Star Wars (2015 comic book)

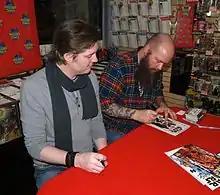
Artist John Cassaday (left) and writer Jason Aaron (right) at a January 2015 signing at Midtown Comics in Manhattan for "Star Wars" #1, the first "Star Wars" comic published by Marvel since 1987.

"Star Wars" was one of three new "Star Wars" comics by Marvel announced in July 2014, along with "Princess Leia" and "Darth Vader". The "Star Wars" comic was set to be written by Jason Aaron and illustrated by John Cassaday, and released in January 2015. Several variant covers were printed for the first issue. Simone Bianchi was the guest artist for issue #7. Stuart Immonen took over as artist with issue #8 in July 2015, completing the series' second story arc through issue #12.